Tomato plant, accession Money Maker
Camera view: bottom (45 deg); turntable rotation: 330 degrees
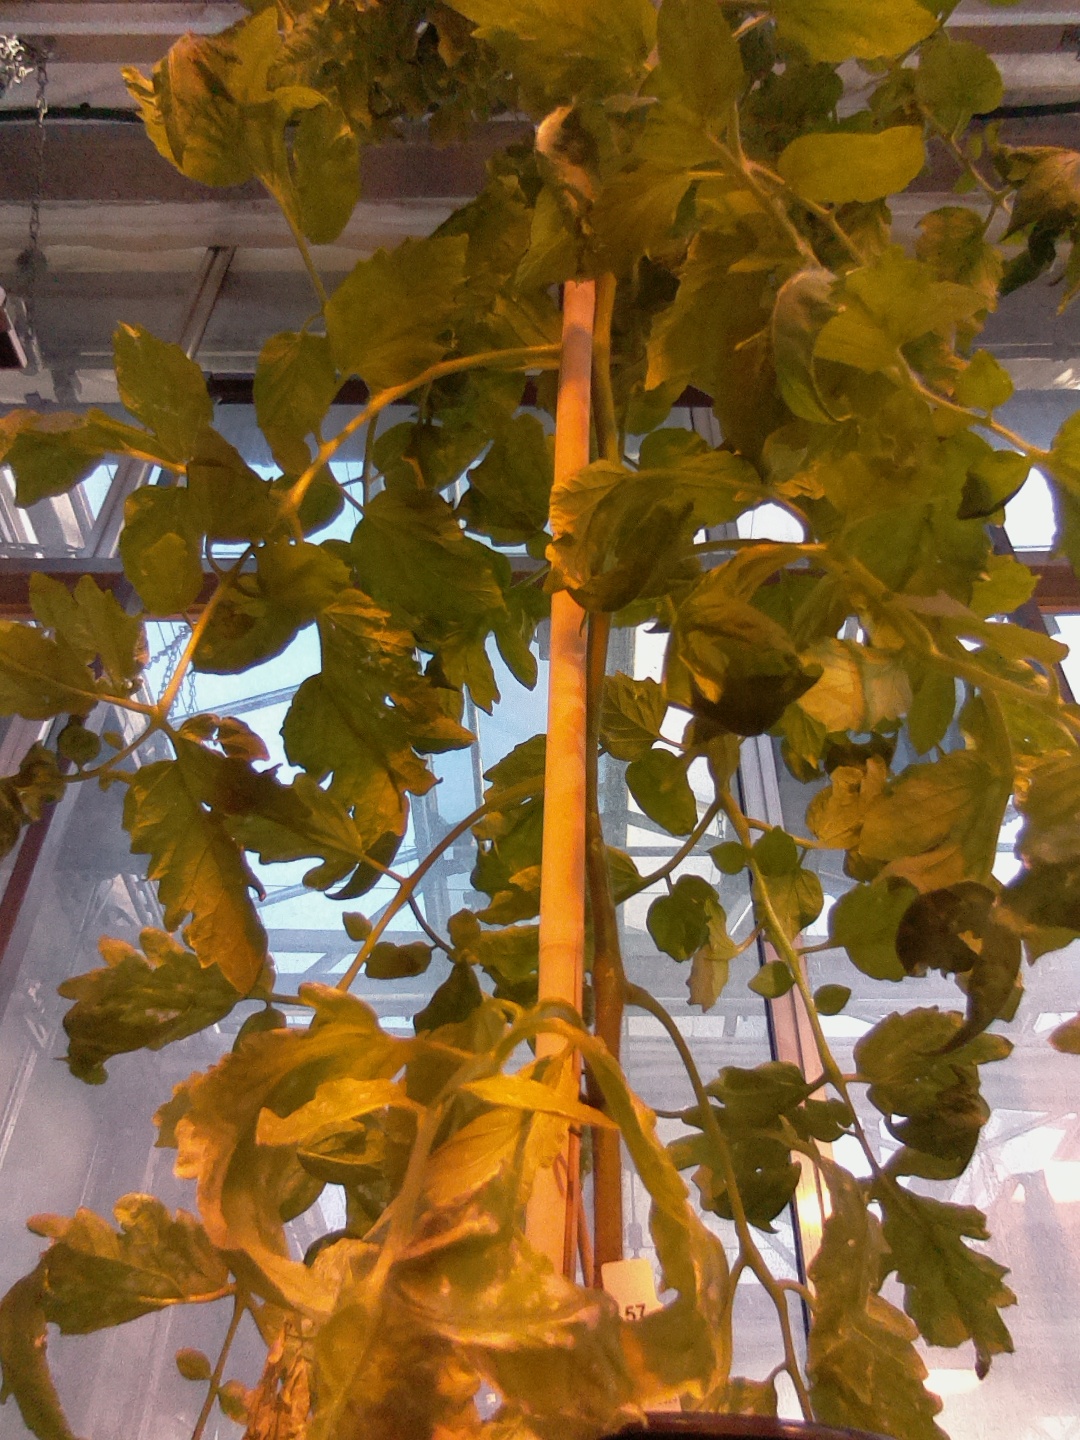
BBCH growth stage 70: Fruits at the main stem or branches visibles